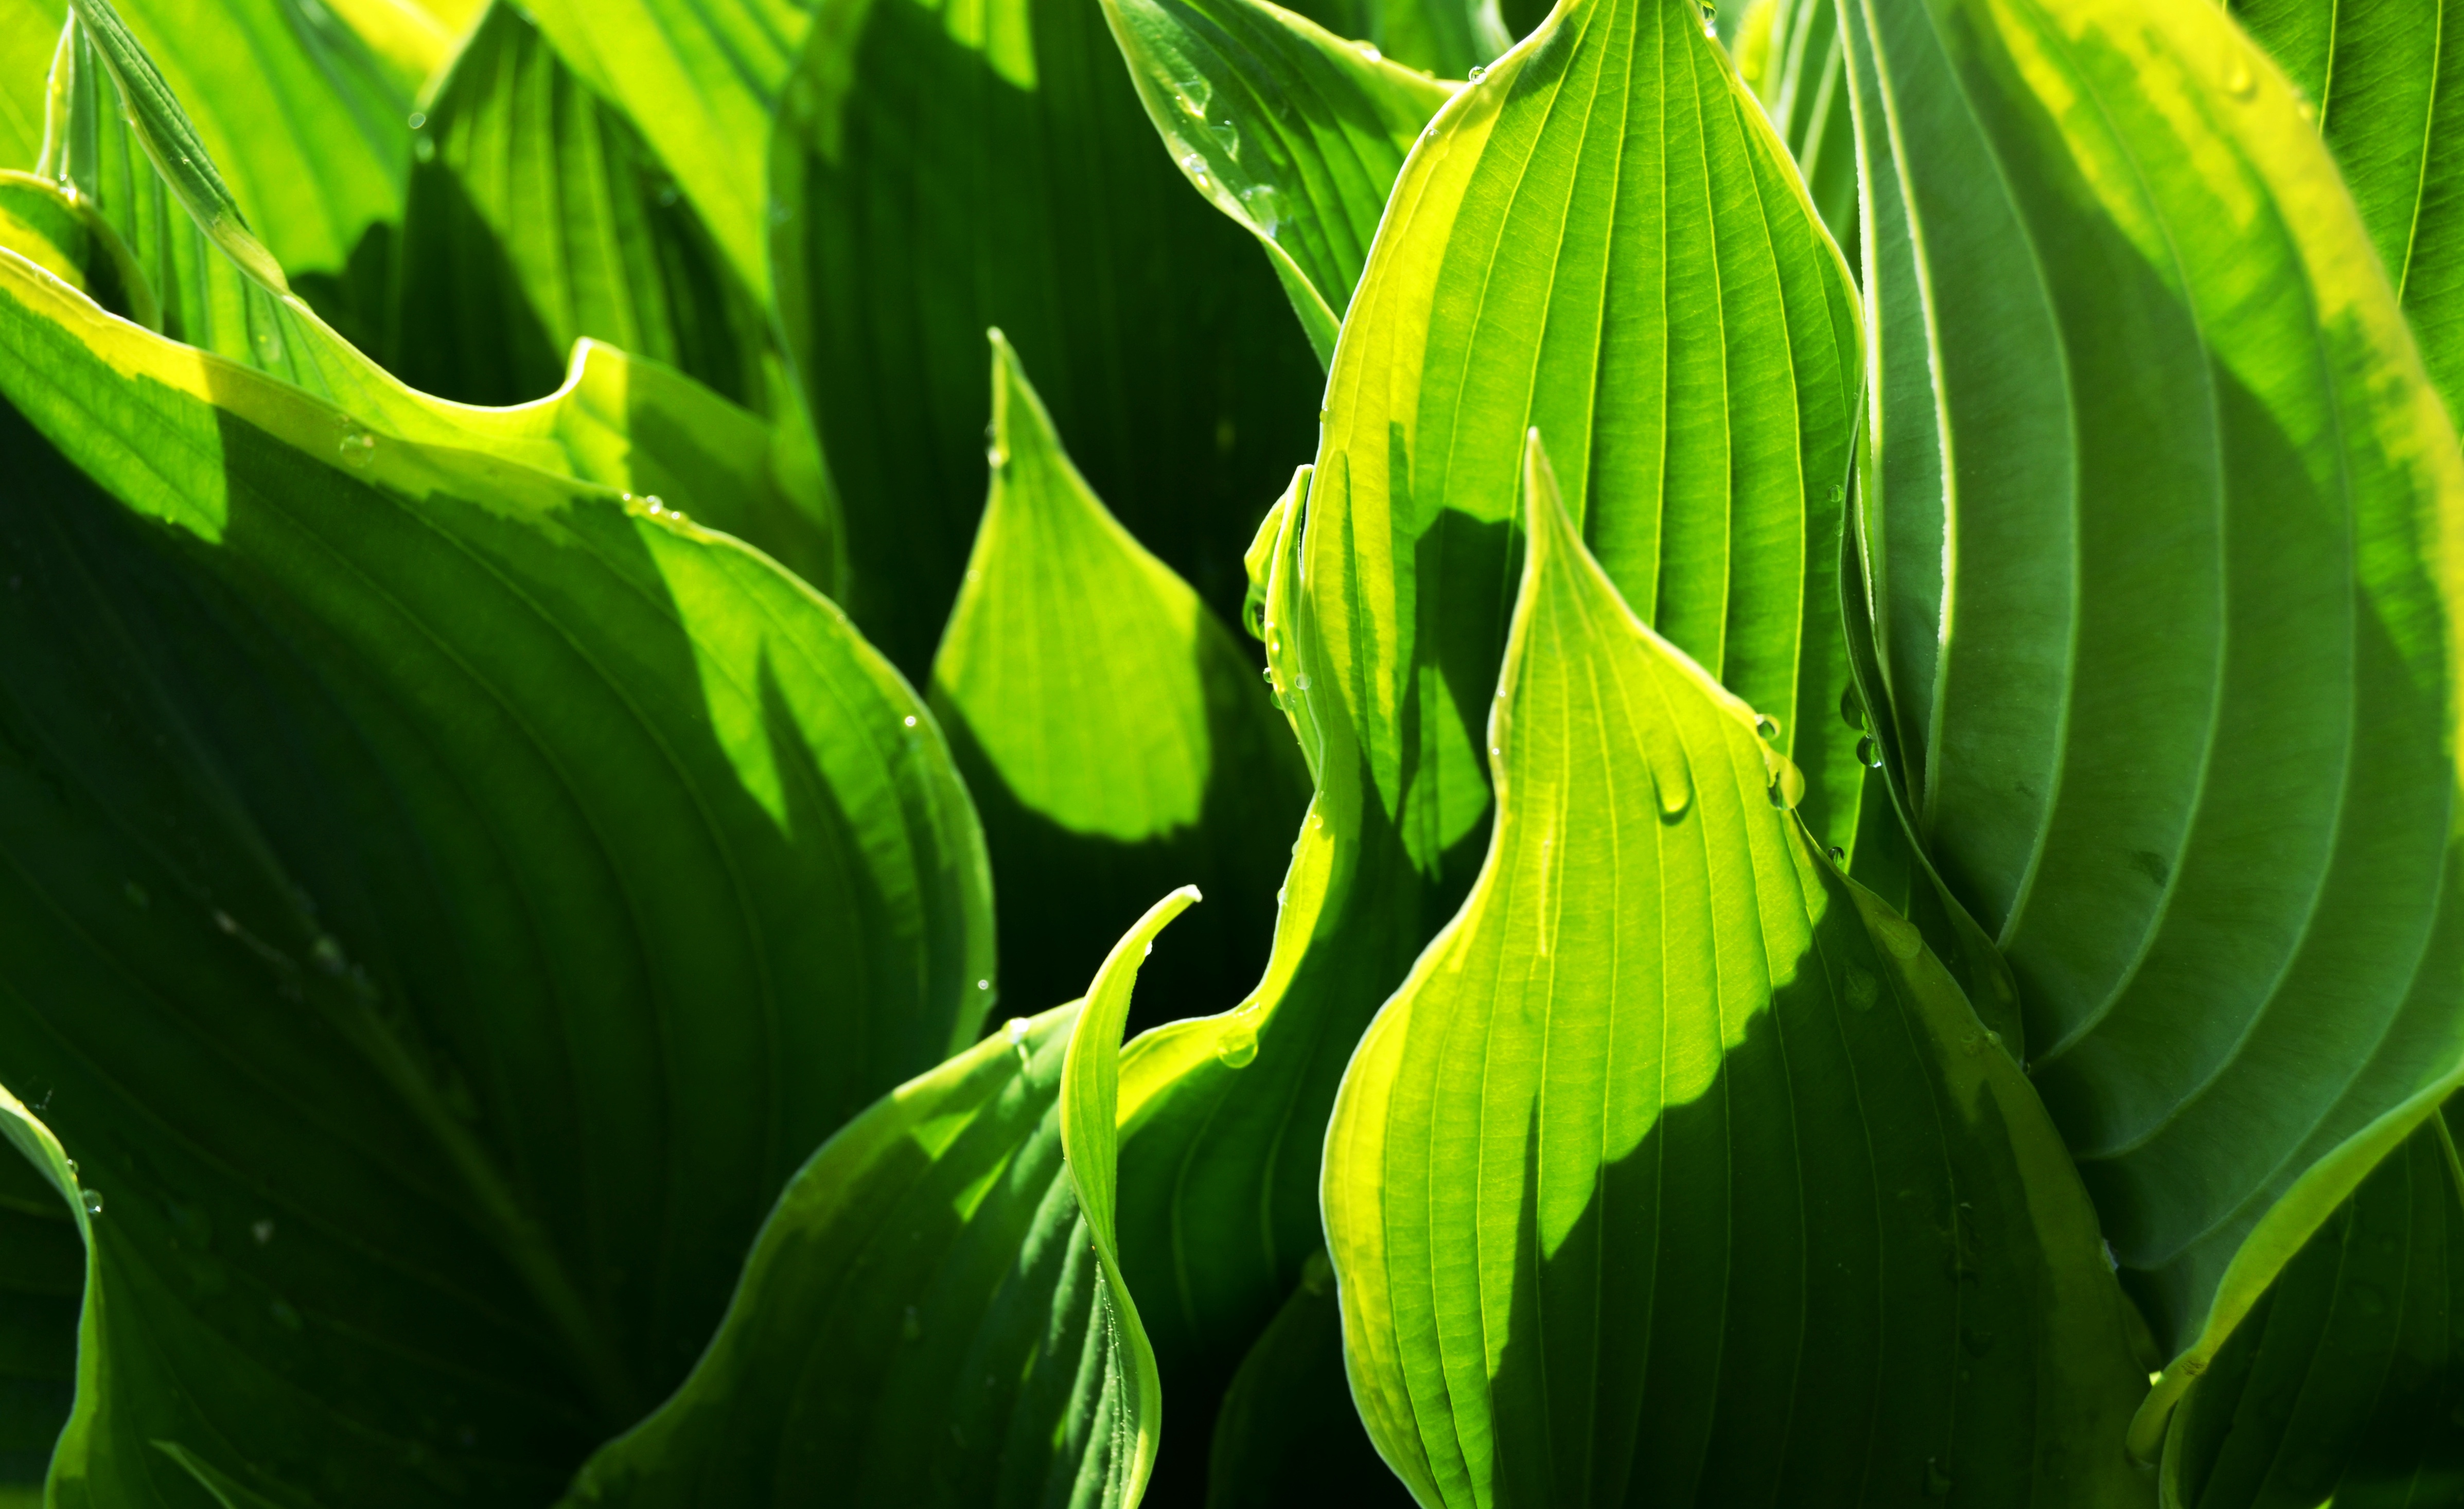
grass, plant, sunlight, leaf, flower, green, botany, yellow, aquatic plant, flora, macro photography, plant stem, computer wallpaper, land plant